Luk Yu (restaurant)

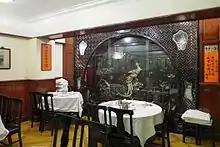
Luk Yu tea house interior

Luk Yu is a teahouse and dim sum restaurant located on Stanley Street, in the Central area of Hong Kong, established in 1933. It is currently the oldest restaurant in Hong Kong.